John William Fyfe

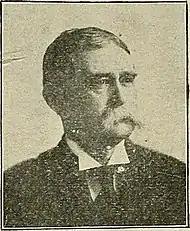
John William Fyfe (1909)

John William Fyfe (born February 27, 1839, date of death unknown) was an American teaching physician in New York in the late nineteenth and early twentieth centuries.